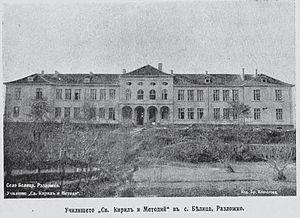
Belitsa est une ville bulgare de l'obchtina de Belitsa, situé dans l'oblast de Blagoevgrad.